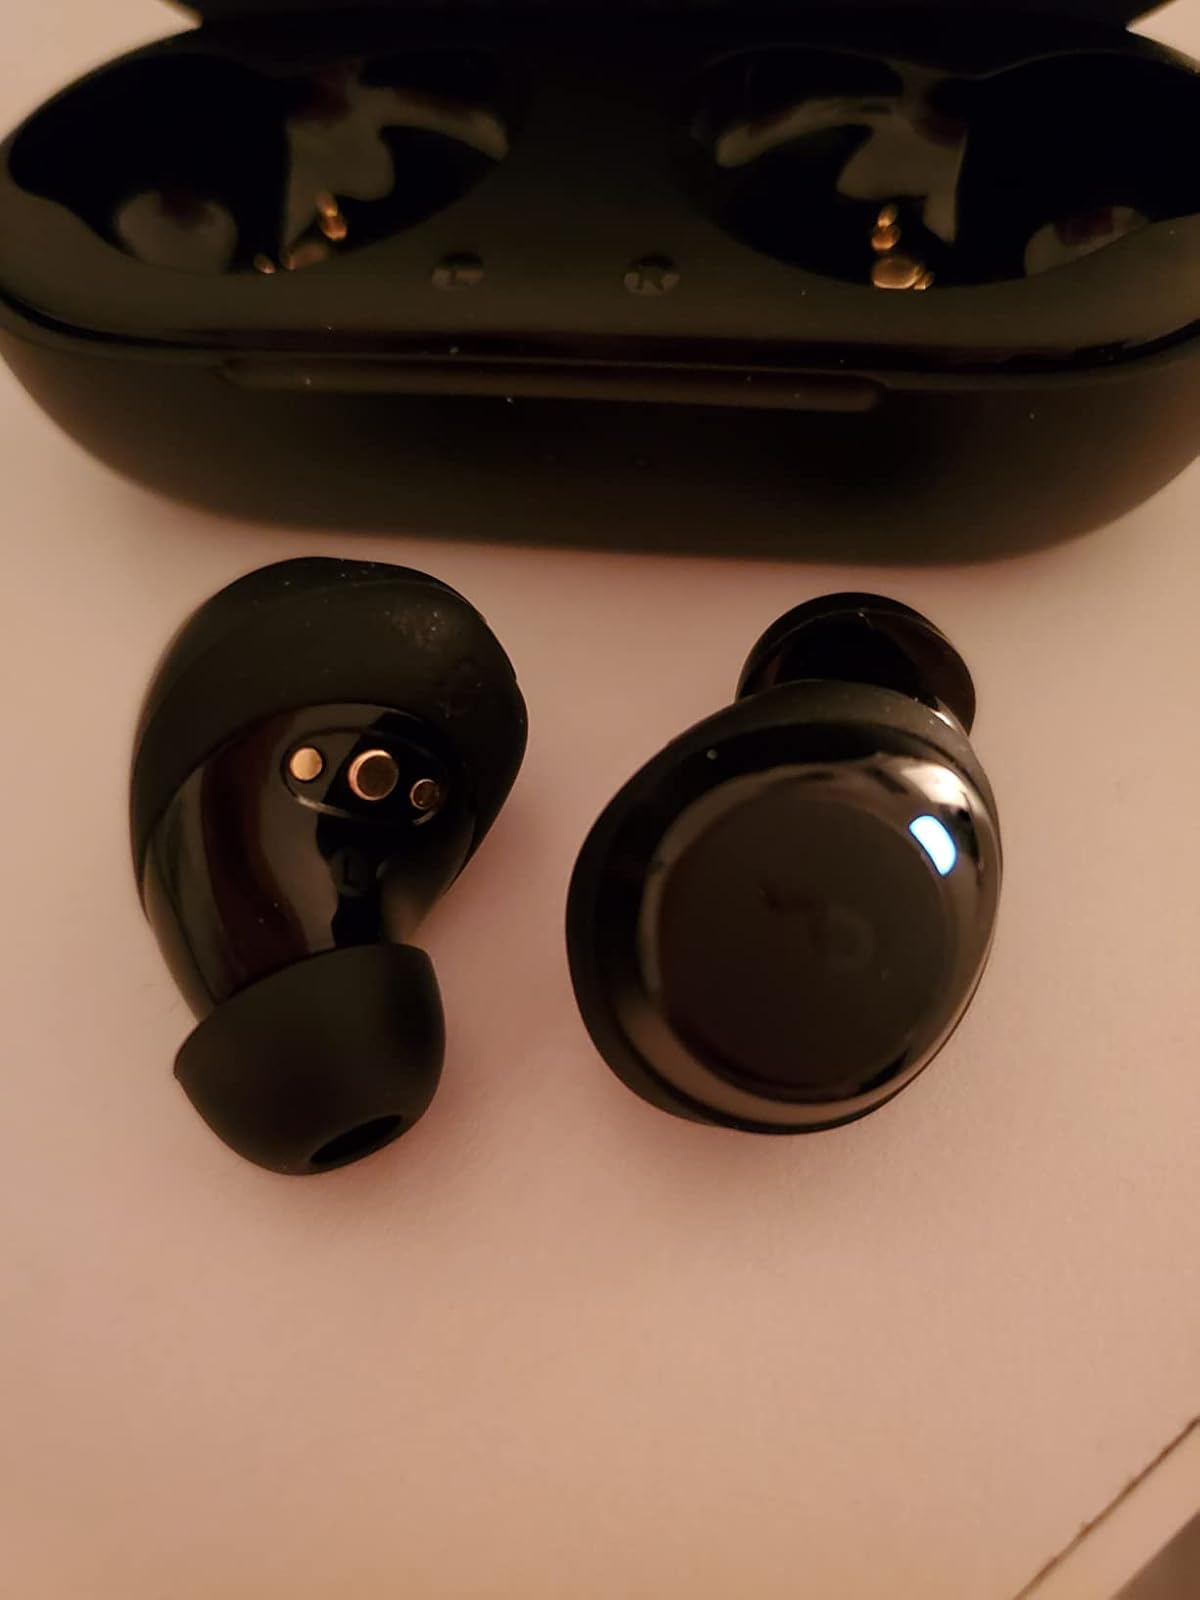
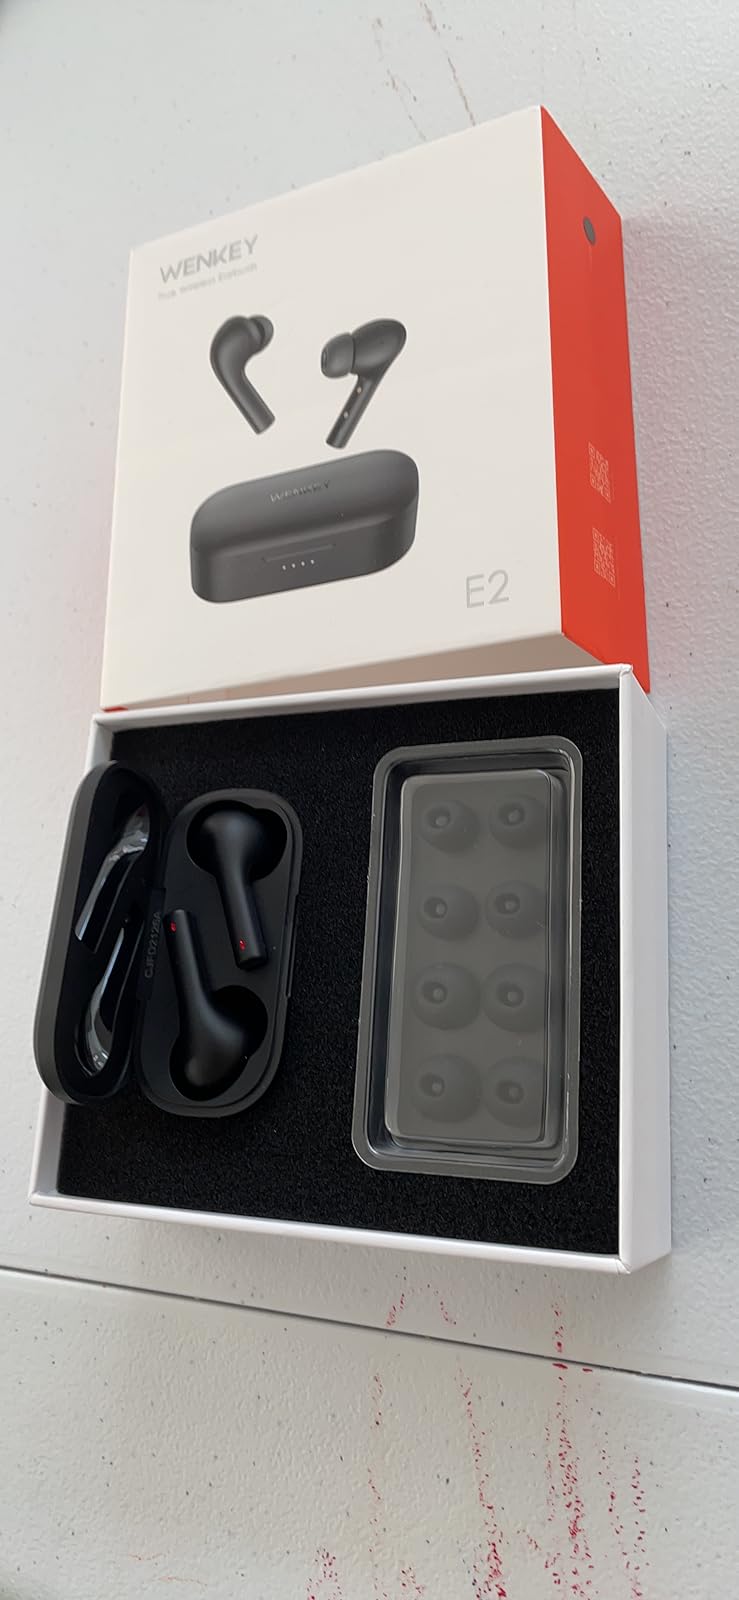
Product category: earbuds
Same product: no